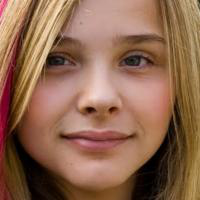
Age group: age 11-20